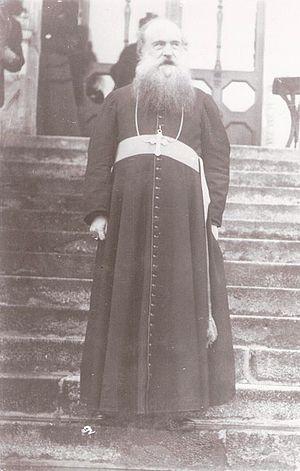
L'archidiocèse de Grouard-McLennan est un archidiocèse métropolitain situé dans la province canadienne de l'Alberta. Il fut d'abord érigé en tant que vicariat apostolique d'Athabaska avant d'être élevé au rang d'archidiocèse le 13 juillet 1967 par le pape Paul VI.
Émile Grouard, né le 1ᵉʳ février 1840 à Brûlon et mort le 7 mars 1931 à Grouard, est un prélat et missionnaire catholique français, membre des Oblats de Marie-Immaculée.